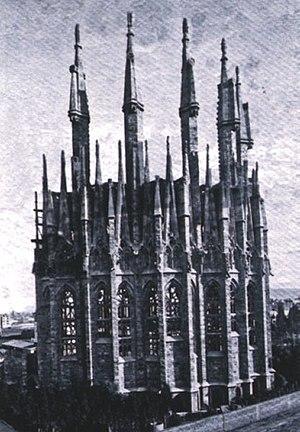
La Sagrada Família, Temple Expiatori de la Sagrada Família de son nom complet en catalan, ou Templo Expiatorio de la Sagrada Familia en espagnol est une basilique de Barcelone dont la construction a commencé en 1882.